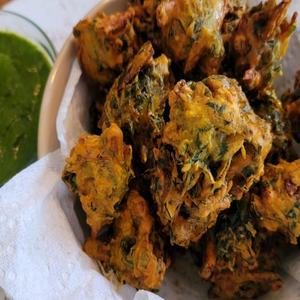
Dish: pakora